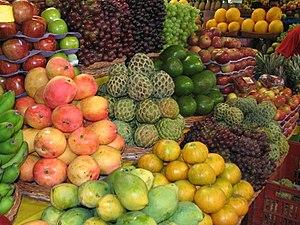
L'agriculture au Brésil ne représente qu'environ 5 % du PIB du pays, mais l'industrie agroalimentaire représente 1/4 du PNB et 40 % des exportations.